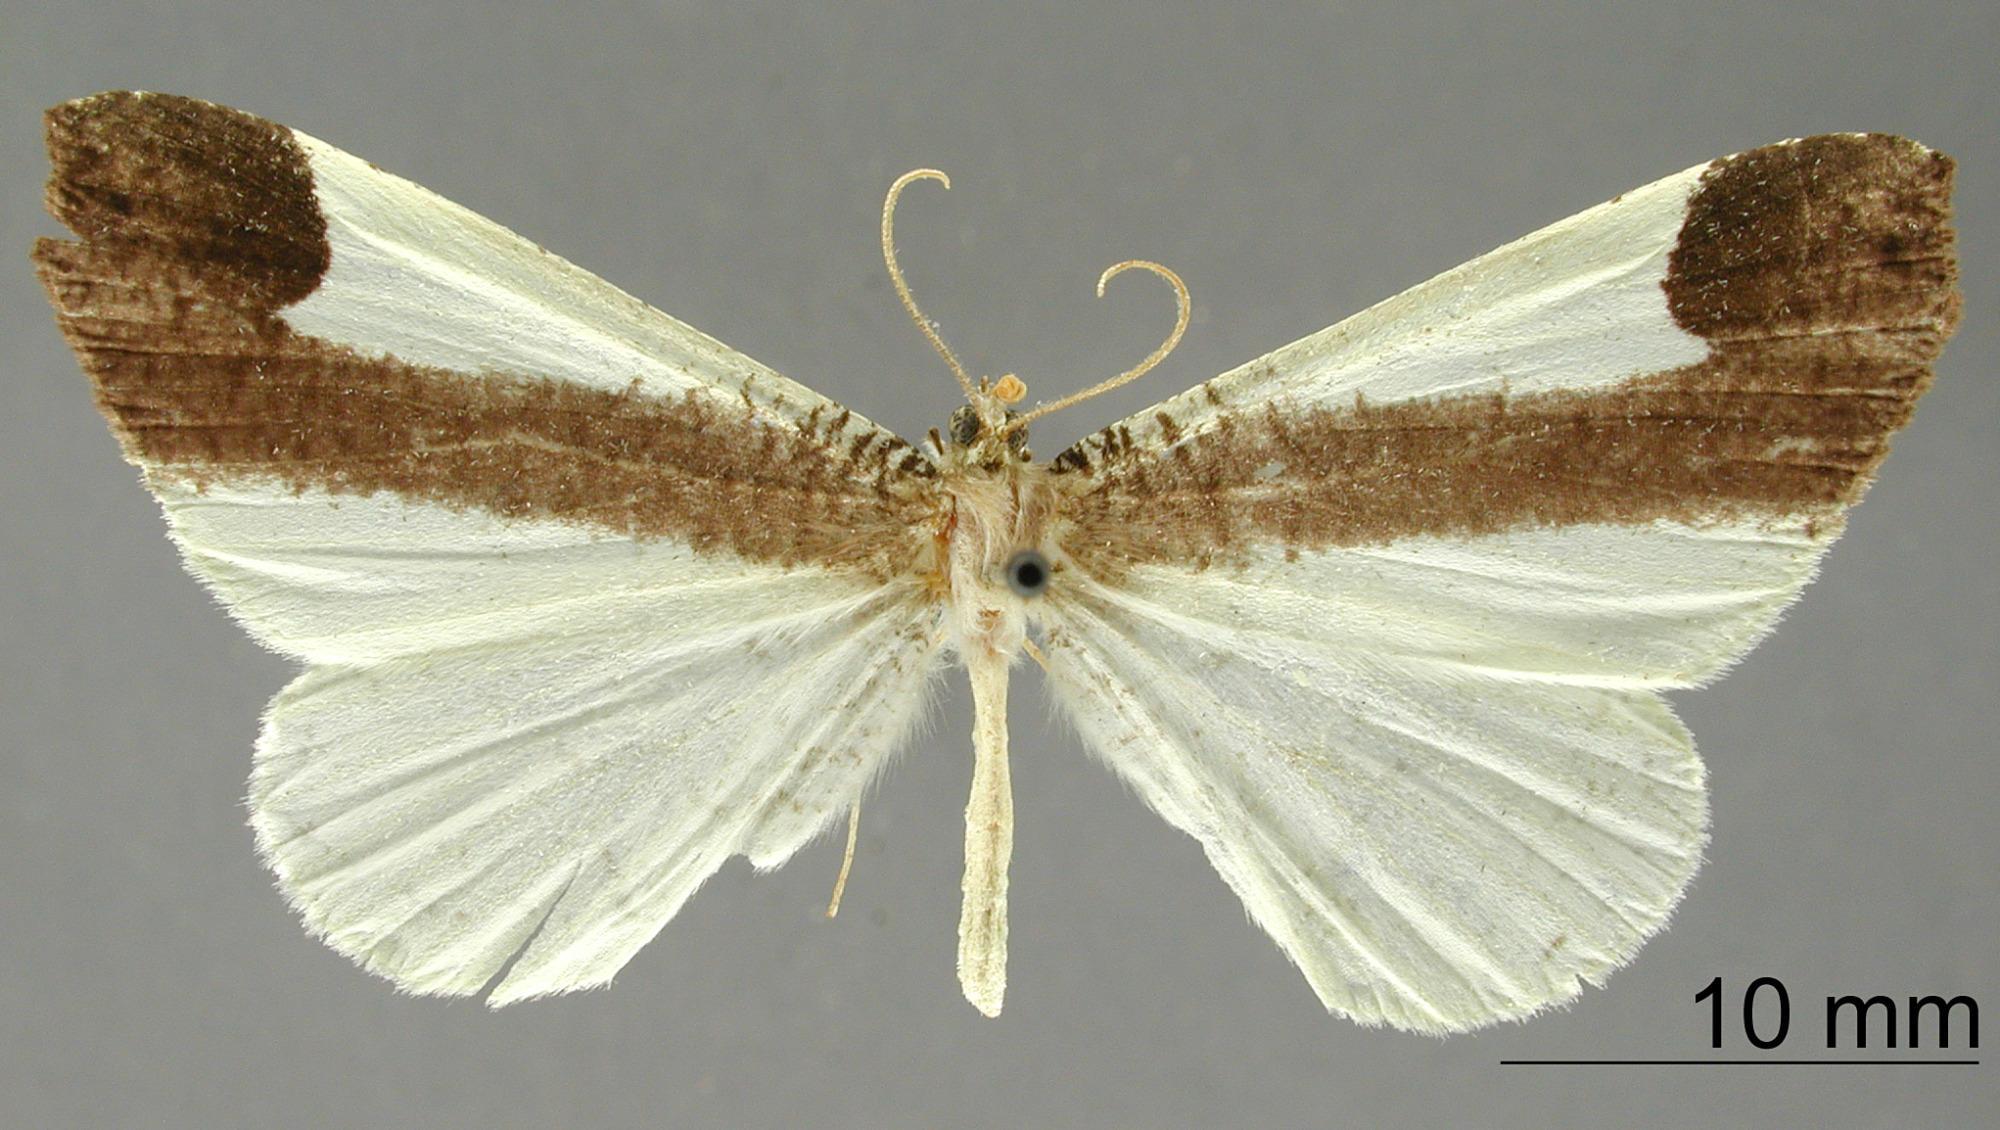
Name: Phellinodes leucophasiata
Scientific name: Phellinodes leucophasiata Thierry-Mieg, 1904
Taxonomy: Animalia, Arthropoda, Insecta, Lepidoptera, Geometridae, Hedylinae
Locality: Rio Colorado, Perou; 2500', Unknown, Peru
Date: Aug 1903 to Oct 1903